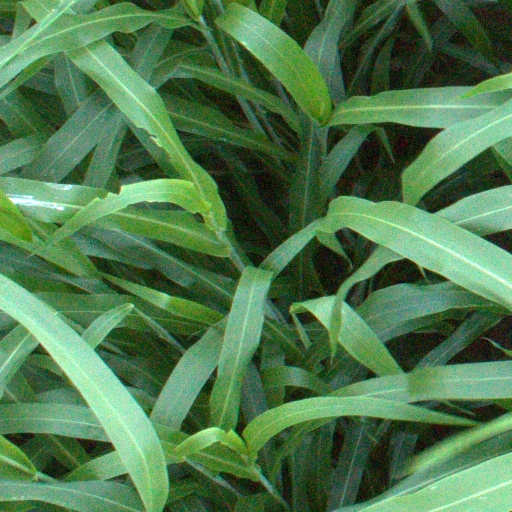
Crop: sorghum